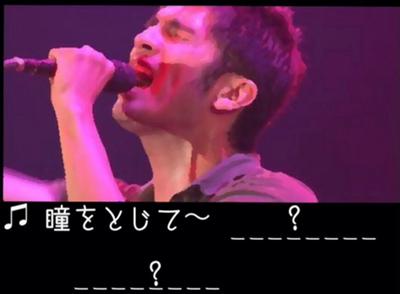
回答: 開けたらお昼〜初日から遅刻〜〜